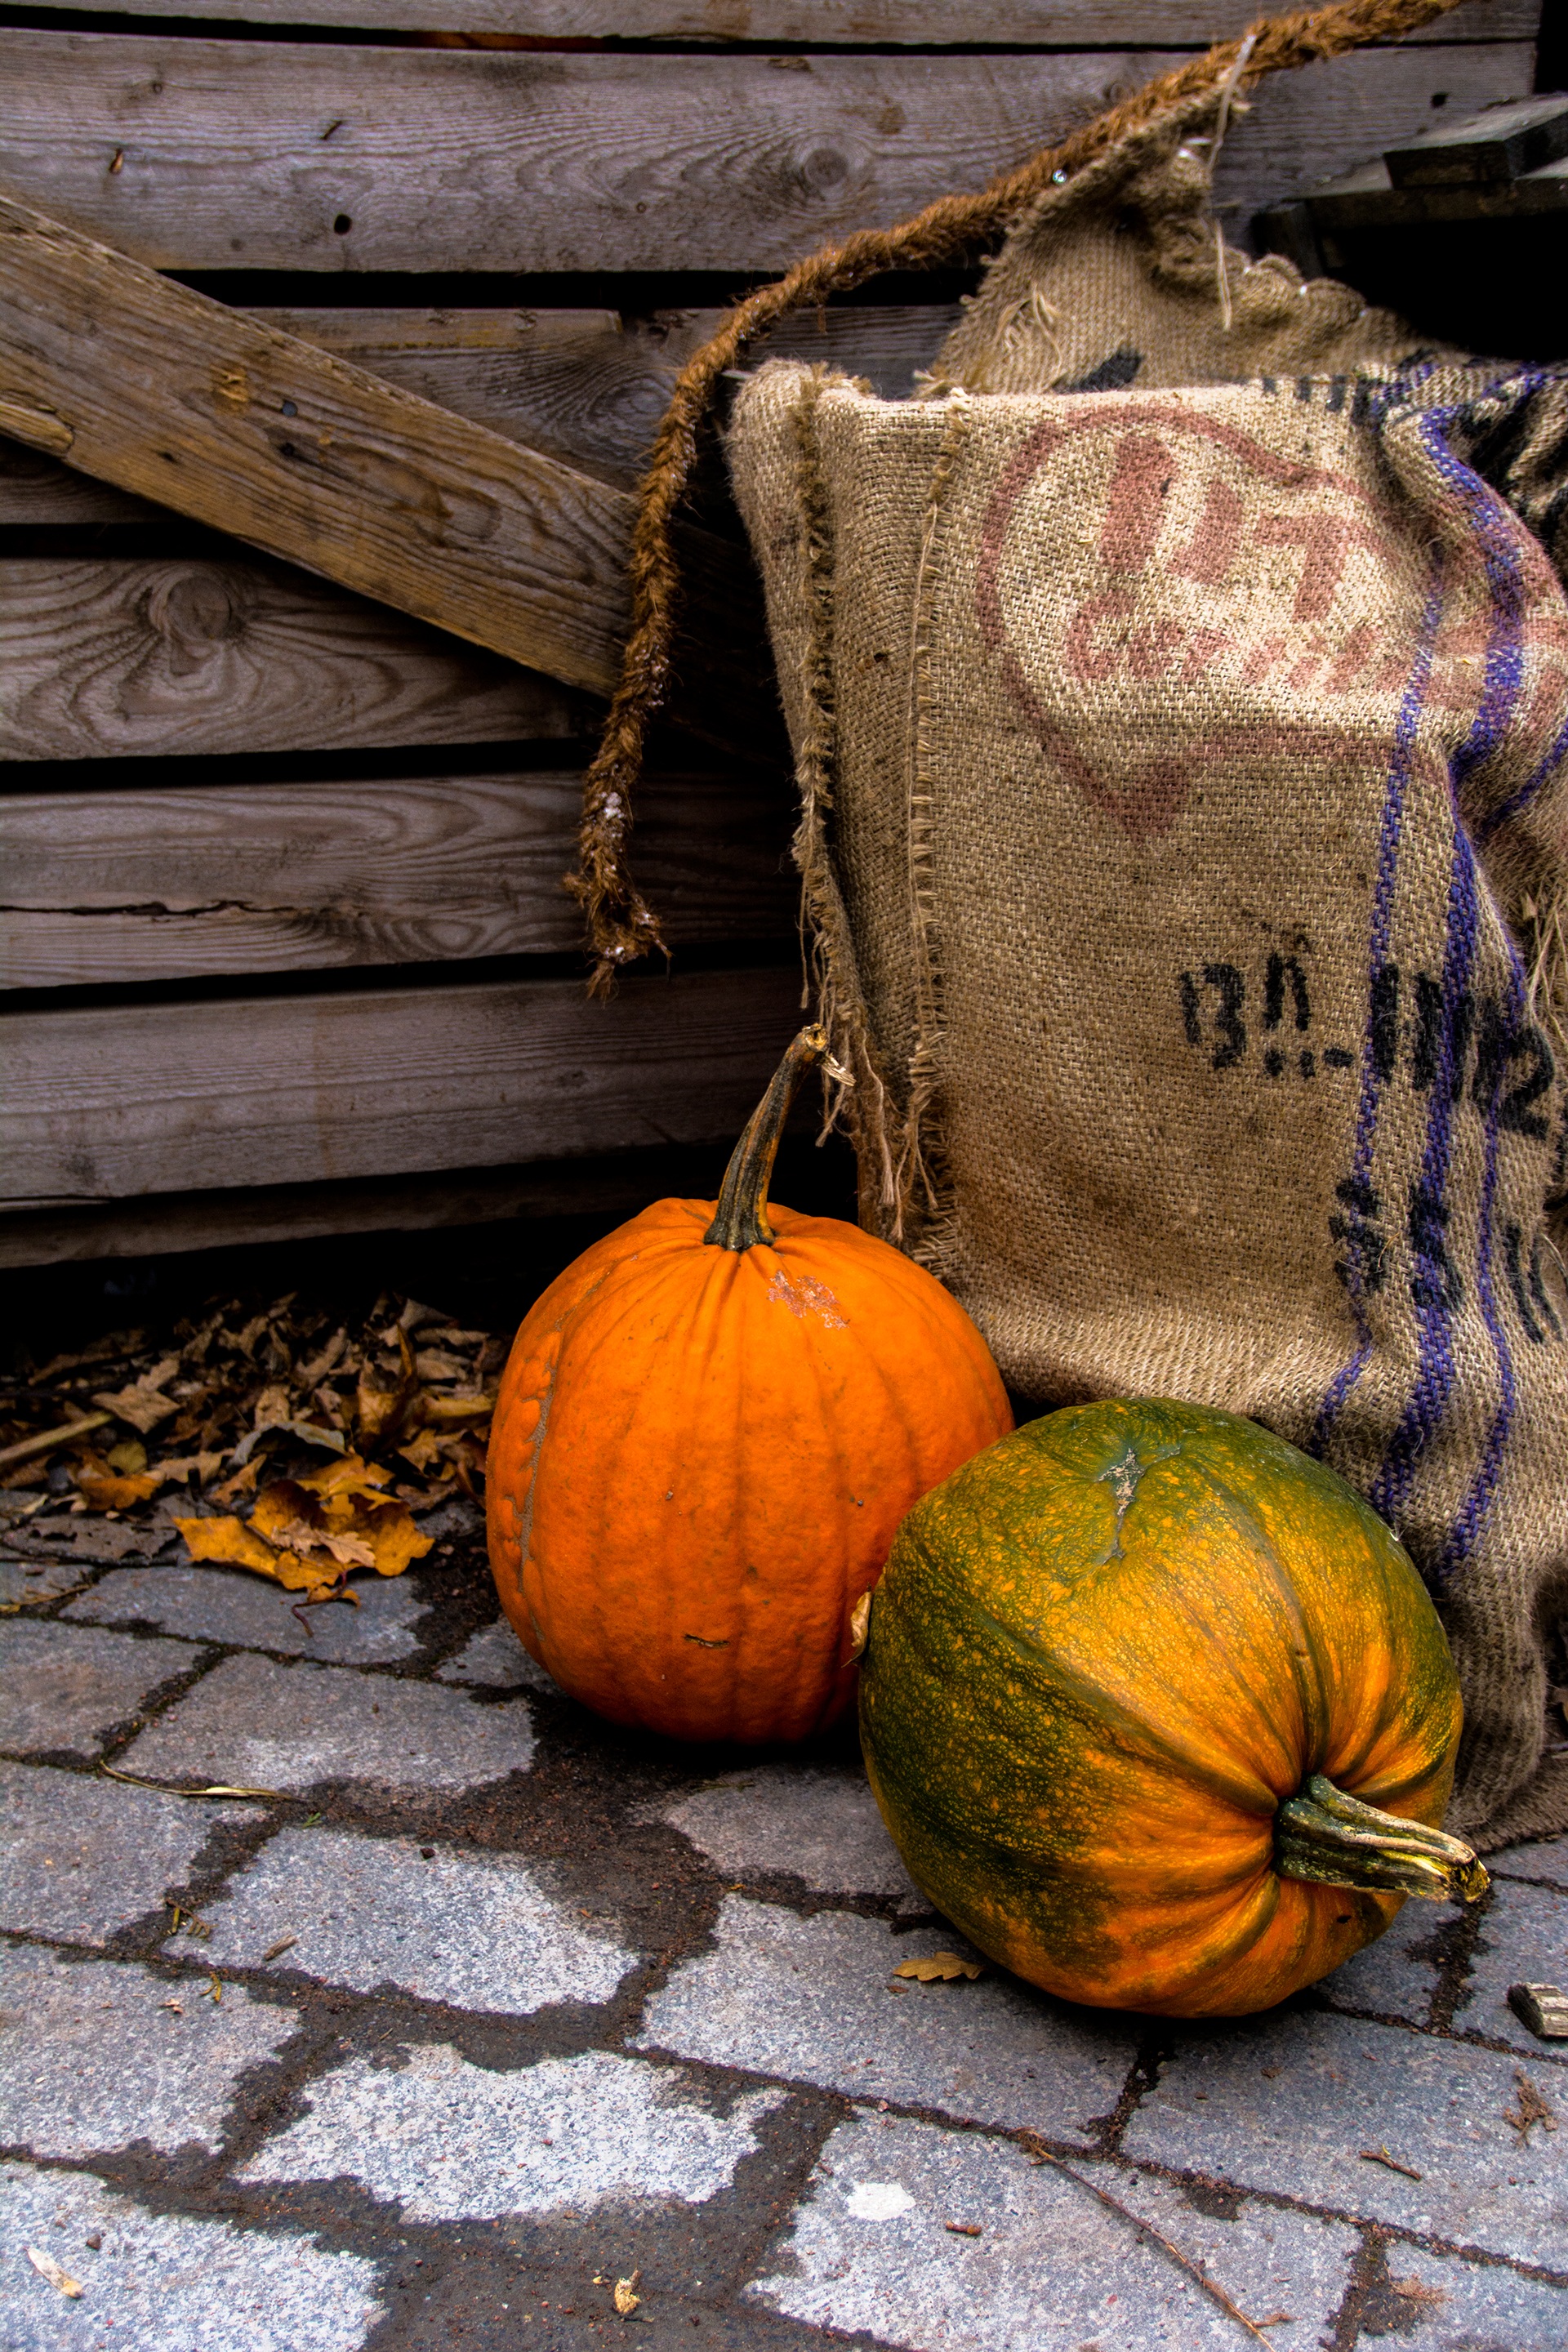
wood, leaf, flower, food, produce, color, autumn, pumpkin, halloween, season, gourd, carving, cucurbita